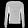
Label: Pullover